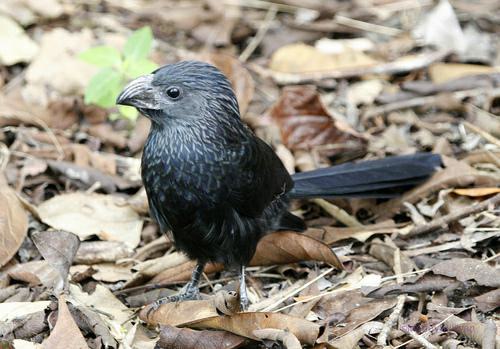
A photo of a groove billed ani